Washington Metro

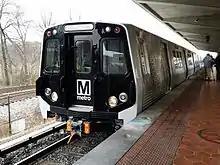
The 7000 series trains, manufactured by Kawasaki, were introduced in 2015 – the first generation of rolling stock to have a major change in design, as the 1000–6000 series trains all had a very similar look and feel.

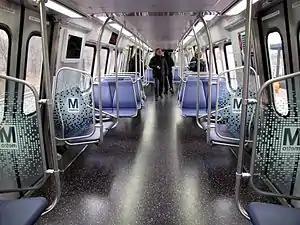
The interior of the 7000 series trains uses a mix of transverse and longitudinal seating.

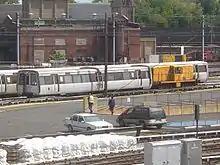
Originally built for passenger service, this railcar was later converted to a clearance car with "feelers".

There are 40 stations in the District of Columbia, 15 in Prince George's County, 13 in Fairfax County, 11 in Montgomery County, 11 in Arlington County, 5 in the City of Alexandria, and 3 in Loudoun County. The most recent station was opened on May 19, 2023, an infill station at . At below the surface, the station on the Red Line is the deepest in the system. There are no escalators; high-speed elevators take 20 seconds to travel from the street to the station platform. The station, one stop to the north of the Forest Glen station, has the longest continuous escalator in the US and in the Western Hemisphere, at . The station is the deepest station on the Orange/Blue/Silver Line, at below street level. The station features the second-longest continuous escalator in the Metro system at ; an escalator ride between the street and mezzanine levels takes nearly two minutes.